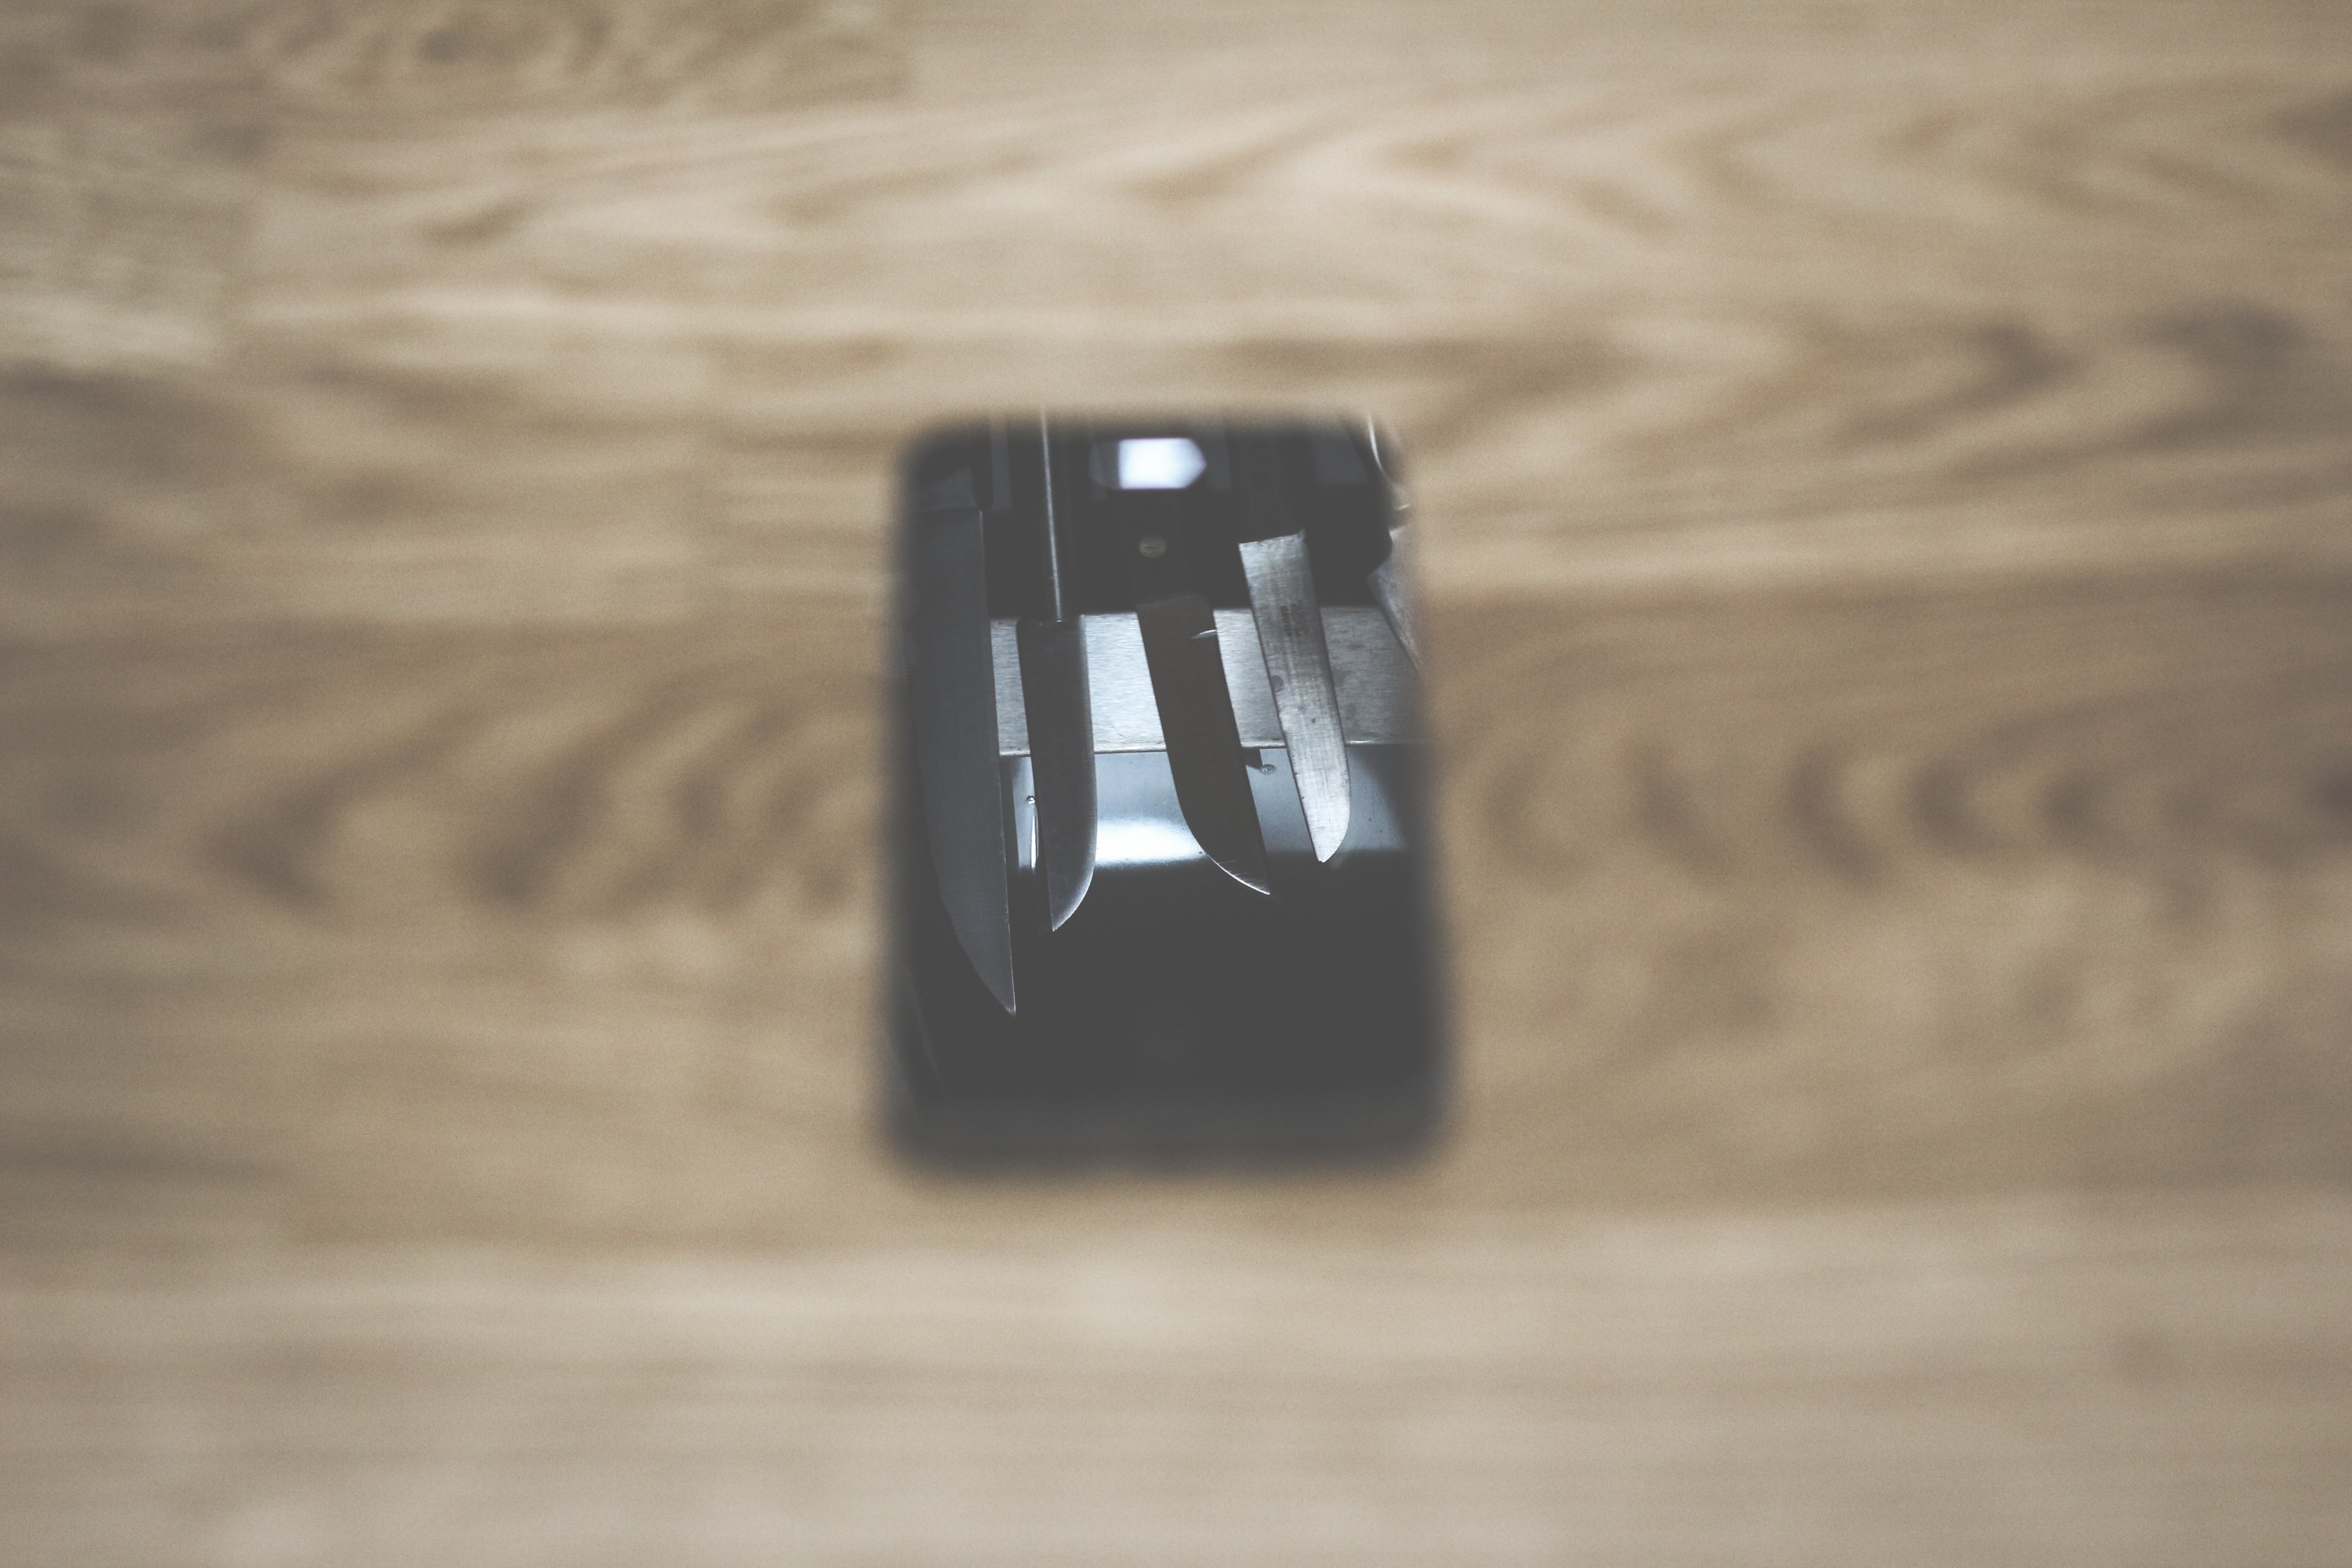
hand, light, wood, white, number, blue, black, shape